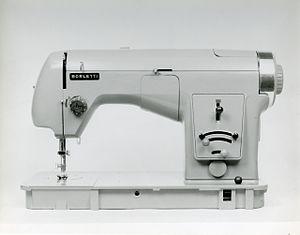
Le prix Compasso d’Oro est l'un des prix internationaux de design de produit les plus influents et les plus anciens.